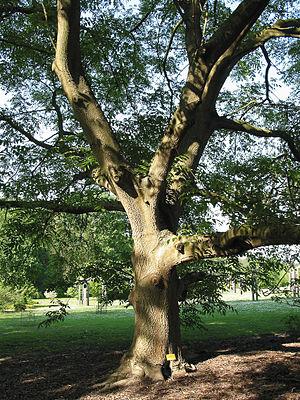
Noyer du Japon (Juglans ailantifolia) . Circonférence mesurée à 1m50 du sol: 265 cm (2007) Position exacte
Le noyer du Japon est une espèce de noyer originaire du Japon.